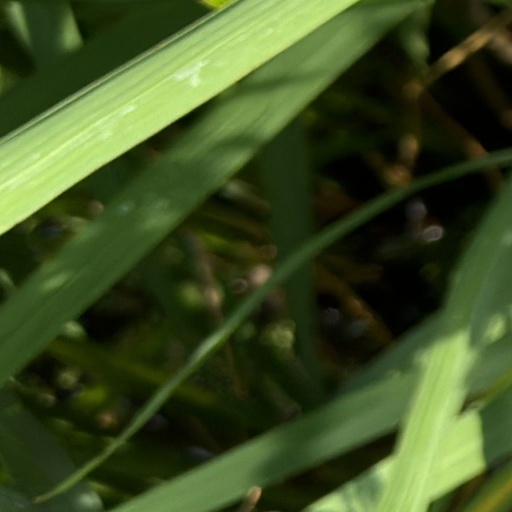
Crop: rice